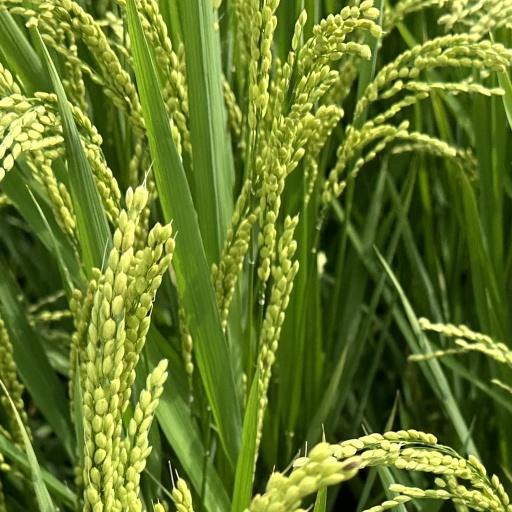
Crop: rice